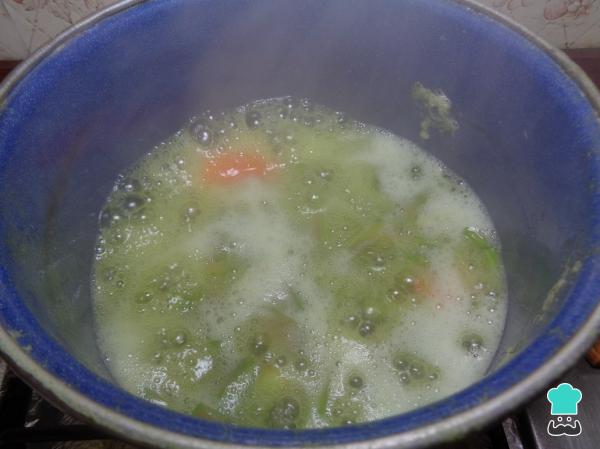
Por otro lado, tomamos los nopales los cortamos en pequeños rectángulos y los colocamos en una cacerola con agua hirviendo para que se cuezan con una pizca de sal. Los cocemos por aproximadamente 10 minutos. Una vez listos los retiramos del agua y los reservamos.